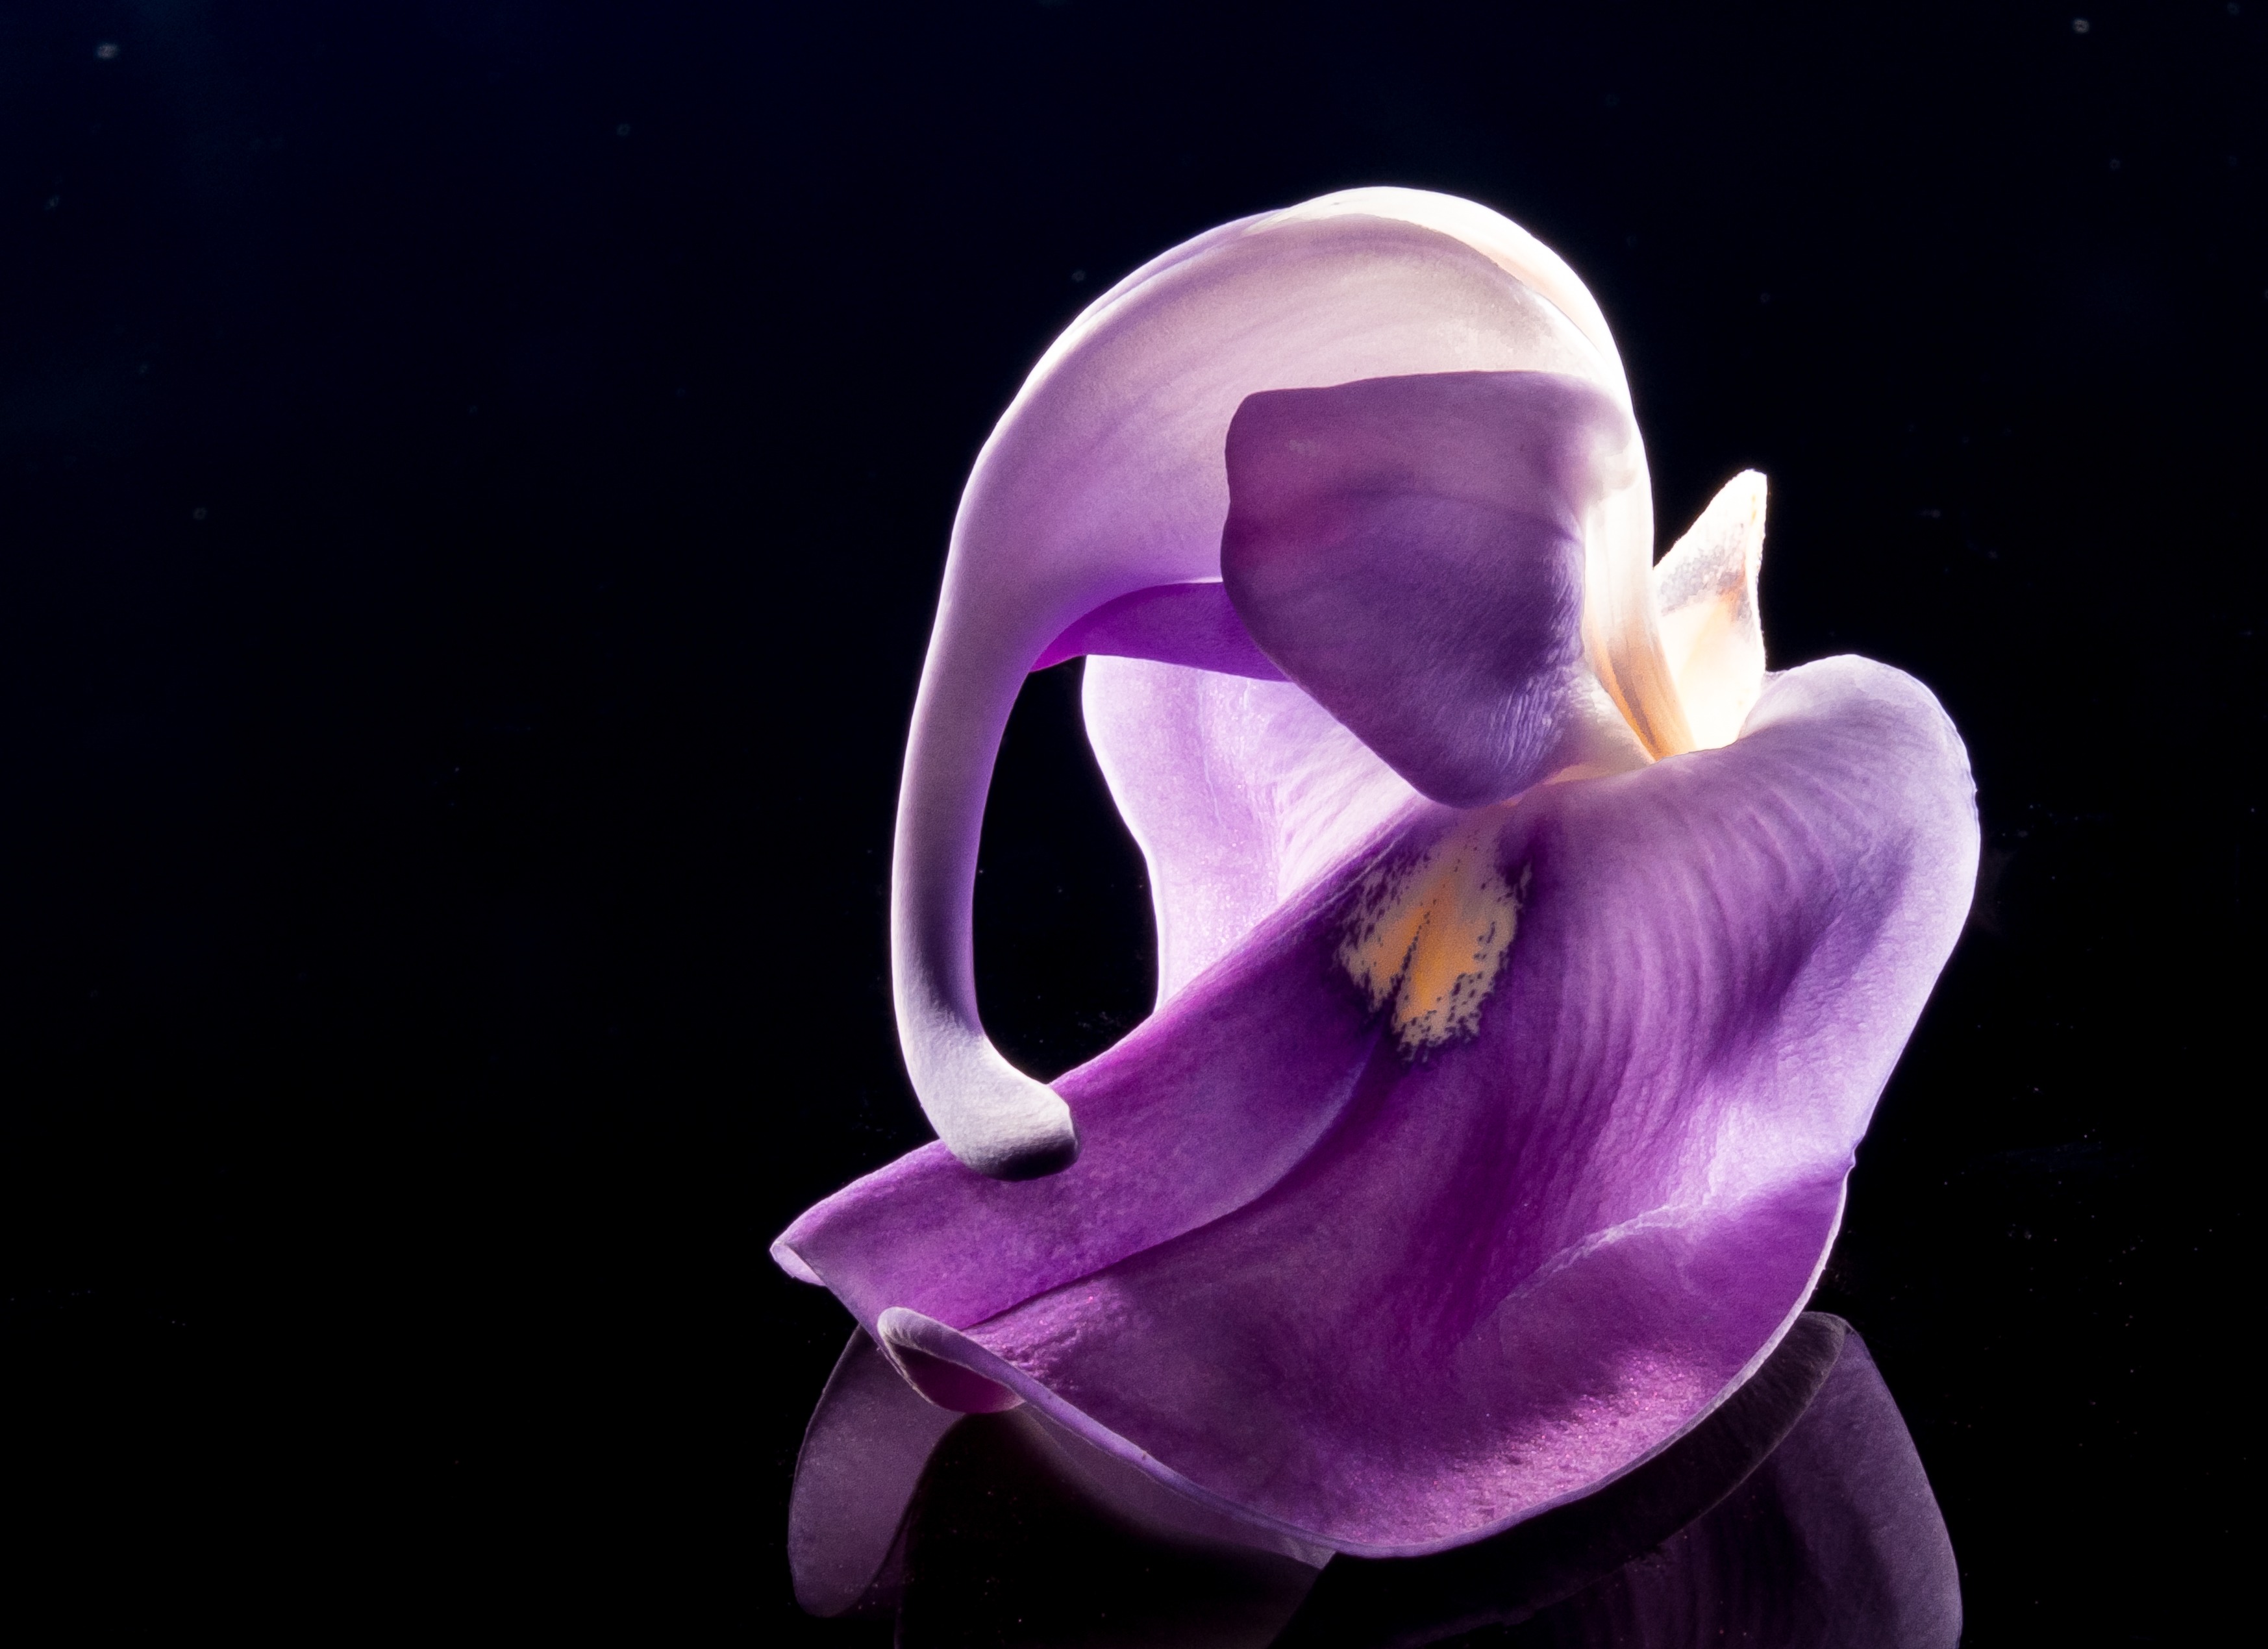
blossom, plant, flower, purple, petal, bloom, color, darkness, blue, pink, close, flora, wild flower, close up, human body, iris, eye, violet, organ, macro photography, flowering plant, land plant